Le Petit Français illustré

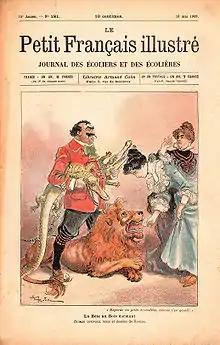
"Le Petit Français illustré", no. 181, May 16, 1903, with a cover illustration by Albert Robida (1848–1926)

Le Petit Français illustré was a French newspaper for schoolchildren established in 1889, consisting mainly of soap-opera-like stories ("feuilletons"). From its beginnings through 1904, it featured a number of bandes dessinées (comic strips) by France's pioneering comic artist Georges Colomb (under the pseudonym "Christophe"), which were popular with educated adults as well as children. Artists such as Albert Robida contributed.